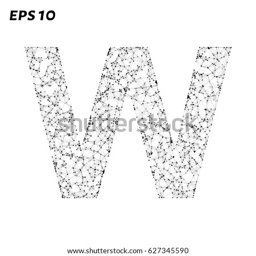
the letter consists of points , lines and triangles